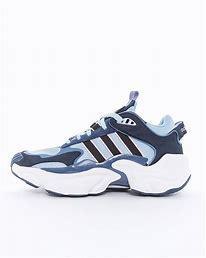
Brand: Adidas
Model: Magmur Runner